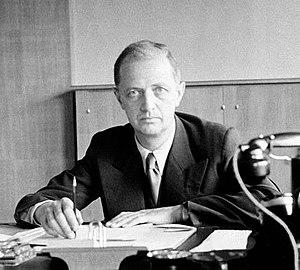
Christian Pineau, ministre du Ravitaillement (juin 1945).
La résistance intérieure française, appelée en France la Résistance, englobe l'ensemble des mouvements et réseaux clandestins qui durant la Seconde Guerre mondiale ont poursuivi la lutte contre l'Axe et ses relais collaborationnistes sur le territoire français depuis l'armistice du 22 juin 1940 jusqu’à la Libération en 1944.
Christian Pineau, né le 14 octobre 1904 à Chaumont, mort le 5 avril 1995 à Paris, est un homme politique et déporté résistant socialiste français.